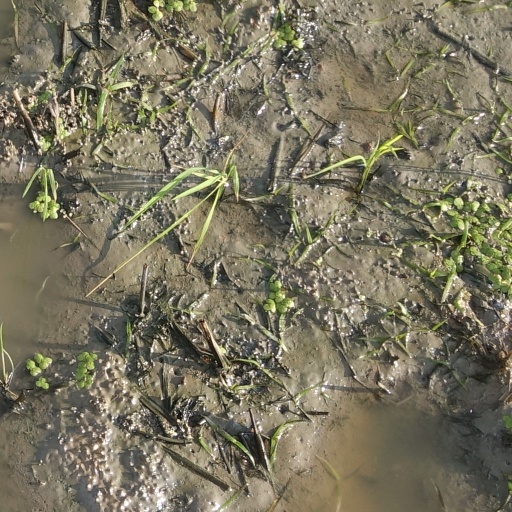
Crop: rice